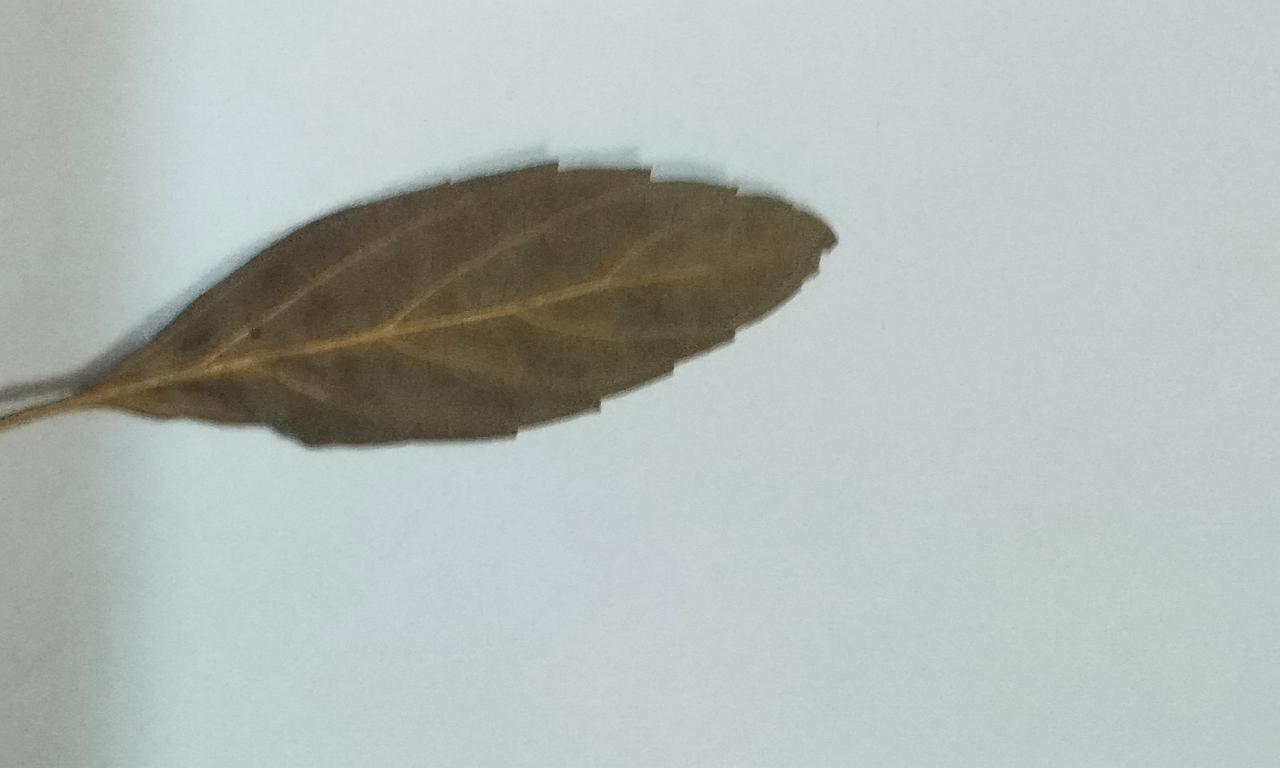
Label: Dried